Nils Otto Tank

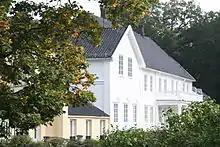
Rød Herregård in Halden

Nils Otto Tank was born near Halden in Østfold, Norway. He was the son of a wealthy politician and landowner. His father Carsten Tank (1766–1832) had been Minister of Finance on the governing council in Norway in 1814. His mother, Cathrine von Cappelen Tank (1772–1837) was the daughter of Diderich von Cappelen, a wealthy land-owner and ship owner. The manor house at the family estate, Rød Herregård, is now open to the public and operated by Østfold Museum ("Østfold museene")